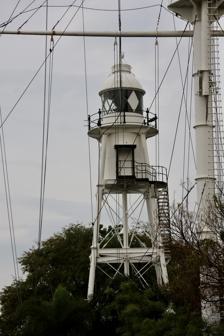
Building: Fort Cornwallis Lighthouse
Country: Malaysia
Year built: 1882
Lighthouse in Northeast, Penang, Malaysia Lighthouse Fort Cornwallis Lighthouse Rumah Api Kota Cornwallis Location George Town, Penang , Malaysia Coordinates 5°25′14.9″N 100°20′40.6″E / 5.420806°N 100.344611°E / 5.420806; 100.344611 Tower Constructed 1882 Height 21 metres (69 ft) Markings White tower Light Focal height 27 m (89 ft) Range 16 nautical miles (30 km; 18 mi) Characteristic Fl R 2s The Fort Cornwallis Lighthouse ( Malay : Rumah Api Kota Cornwallis ) is a lighthouse in Fort Cornwallis , George Town, Penang , Malaysia. It is currently under the management of the Maritime Authority of Malaysia. History The lighthouse was constructed by the British Malaya government in 1882 as the Fort Point Lighthouse with a cost of £ 10,224. Between 1914–1928, the lighthouse underwent renovation and its name was changed to Penang Harbour Lighthouse . Architecture The lighthouse is made of white steel framework and has a height of 21 metres (69 ft). The light beam reaches a distance of 16 nautical miles (18 mi; 30 km). See also Malaysia portal Engineering portal Engineering portal List of tourist attractions in Penang List of lighthouses in Malaysia References Wikimedia Commons has media related to Fort Cornwallis Lighthouse .